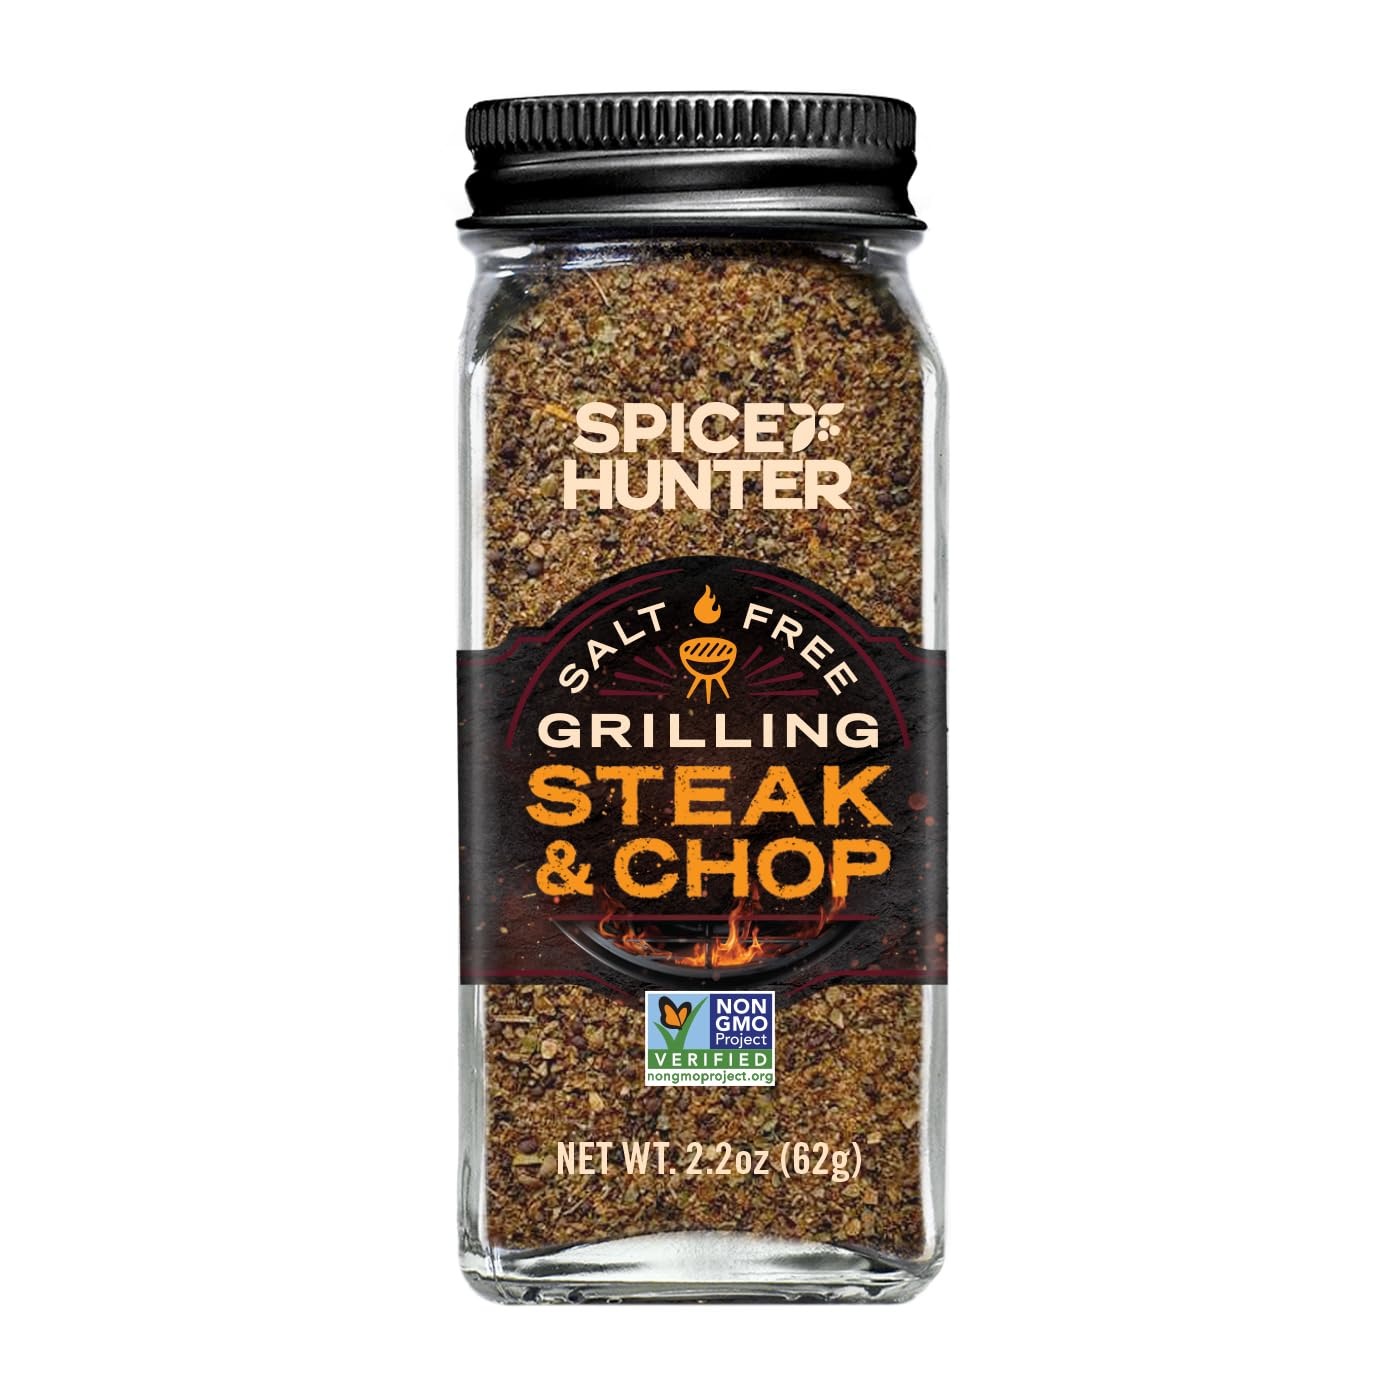
Item Name: Spice Hunter Steak & Chop Blend, Grilling Blend, 2.2 Ounce (Pack of 6)
Bullet Point 1: Steak & Chop Grill & Broil Blend | Salt Free | Natural | Kosher Certified
Bullet Point 2: The perfect partner for favorite meats and marinades
Bullet Point 3: Drawing inspiration from great grill-masters, this savory blend is perfect for everything from backyard cookouts to dinner parties
Bullet Point 4: Shake liberally on steak, pork, lamb, poultry, seafood & veggies or use in marinades, sauces & dressings
Bullet Point 5: A world of flavor awaits. Let the culinary adventure begin
Value: 13.2
Unit: Ounce

Price: 10.65